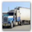
Label: truck